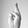
ASL letter: R